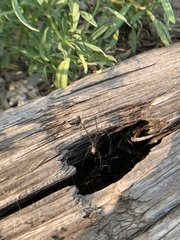
Species: Lactrodectus_hesperus